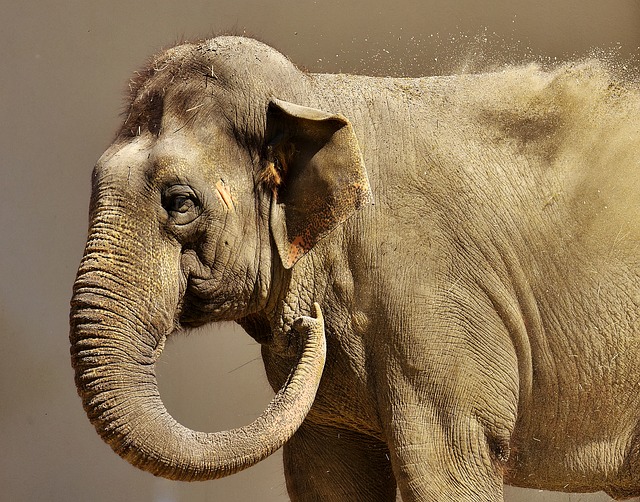
Label: elefante